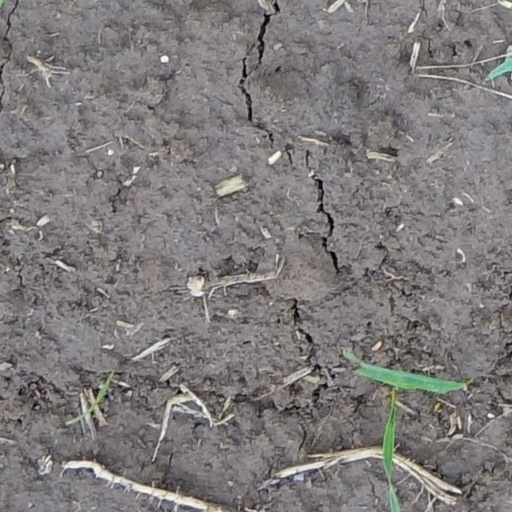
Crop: wheat